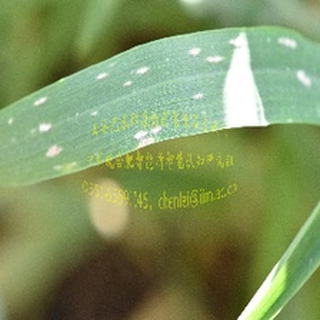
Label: wheat_mildew